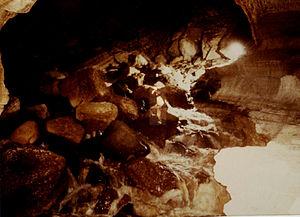
Les grottes de Sof Omar forment un système de grottes de quinze kilomètres de longueur en Éthiopie. Elles sont situées près de Robe, dans la zone Bale, région d'Oromia, dans le sud-est de l'Éthiopie. La rivière Weyib traverse le complexe ; elle s'enfonce dans les grottes à Ayiew Maco et réapparaît à la résurgence d'Holuca, un kilomètre et demi plus loin. Elles sont connues pour leurs nombreux piliers, notamment ceux de la « chambre des colonnes ».